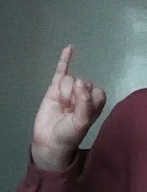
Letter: meem